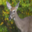
Label: deer